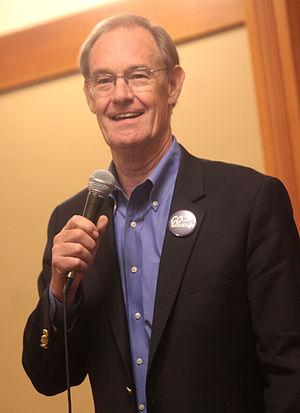
Terry Goddard, né le 29 janvier 1947 à Tucson, est un homme politique américain, membre du Parti démocrate, maire de Phoenix de 1984 à 1990 et procureur général de l'Arizona de 2003 à 2011.